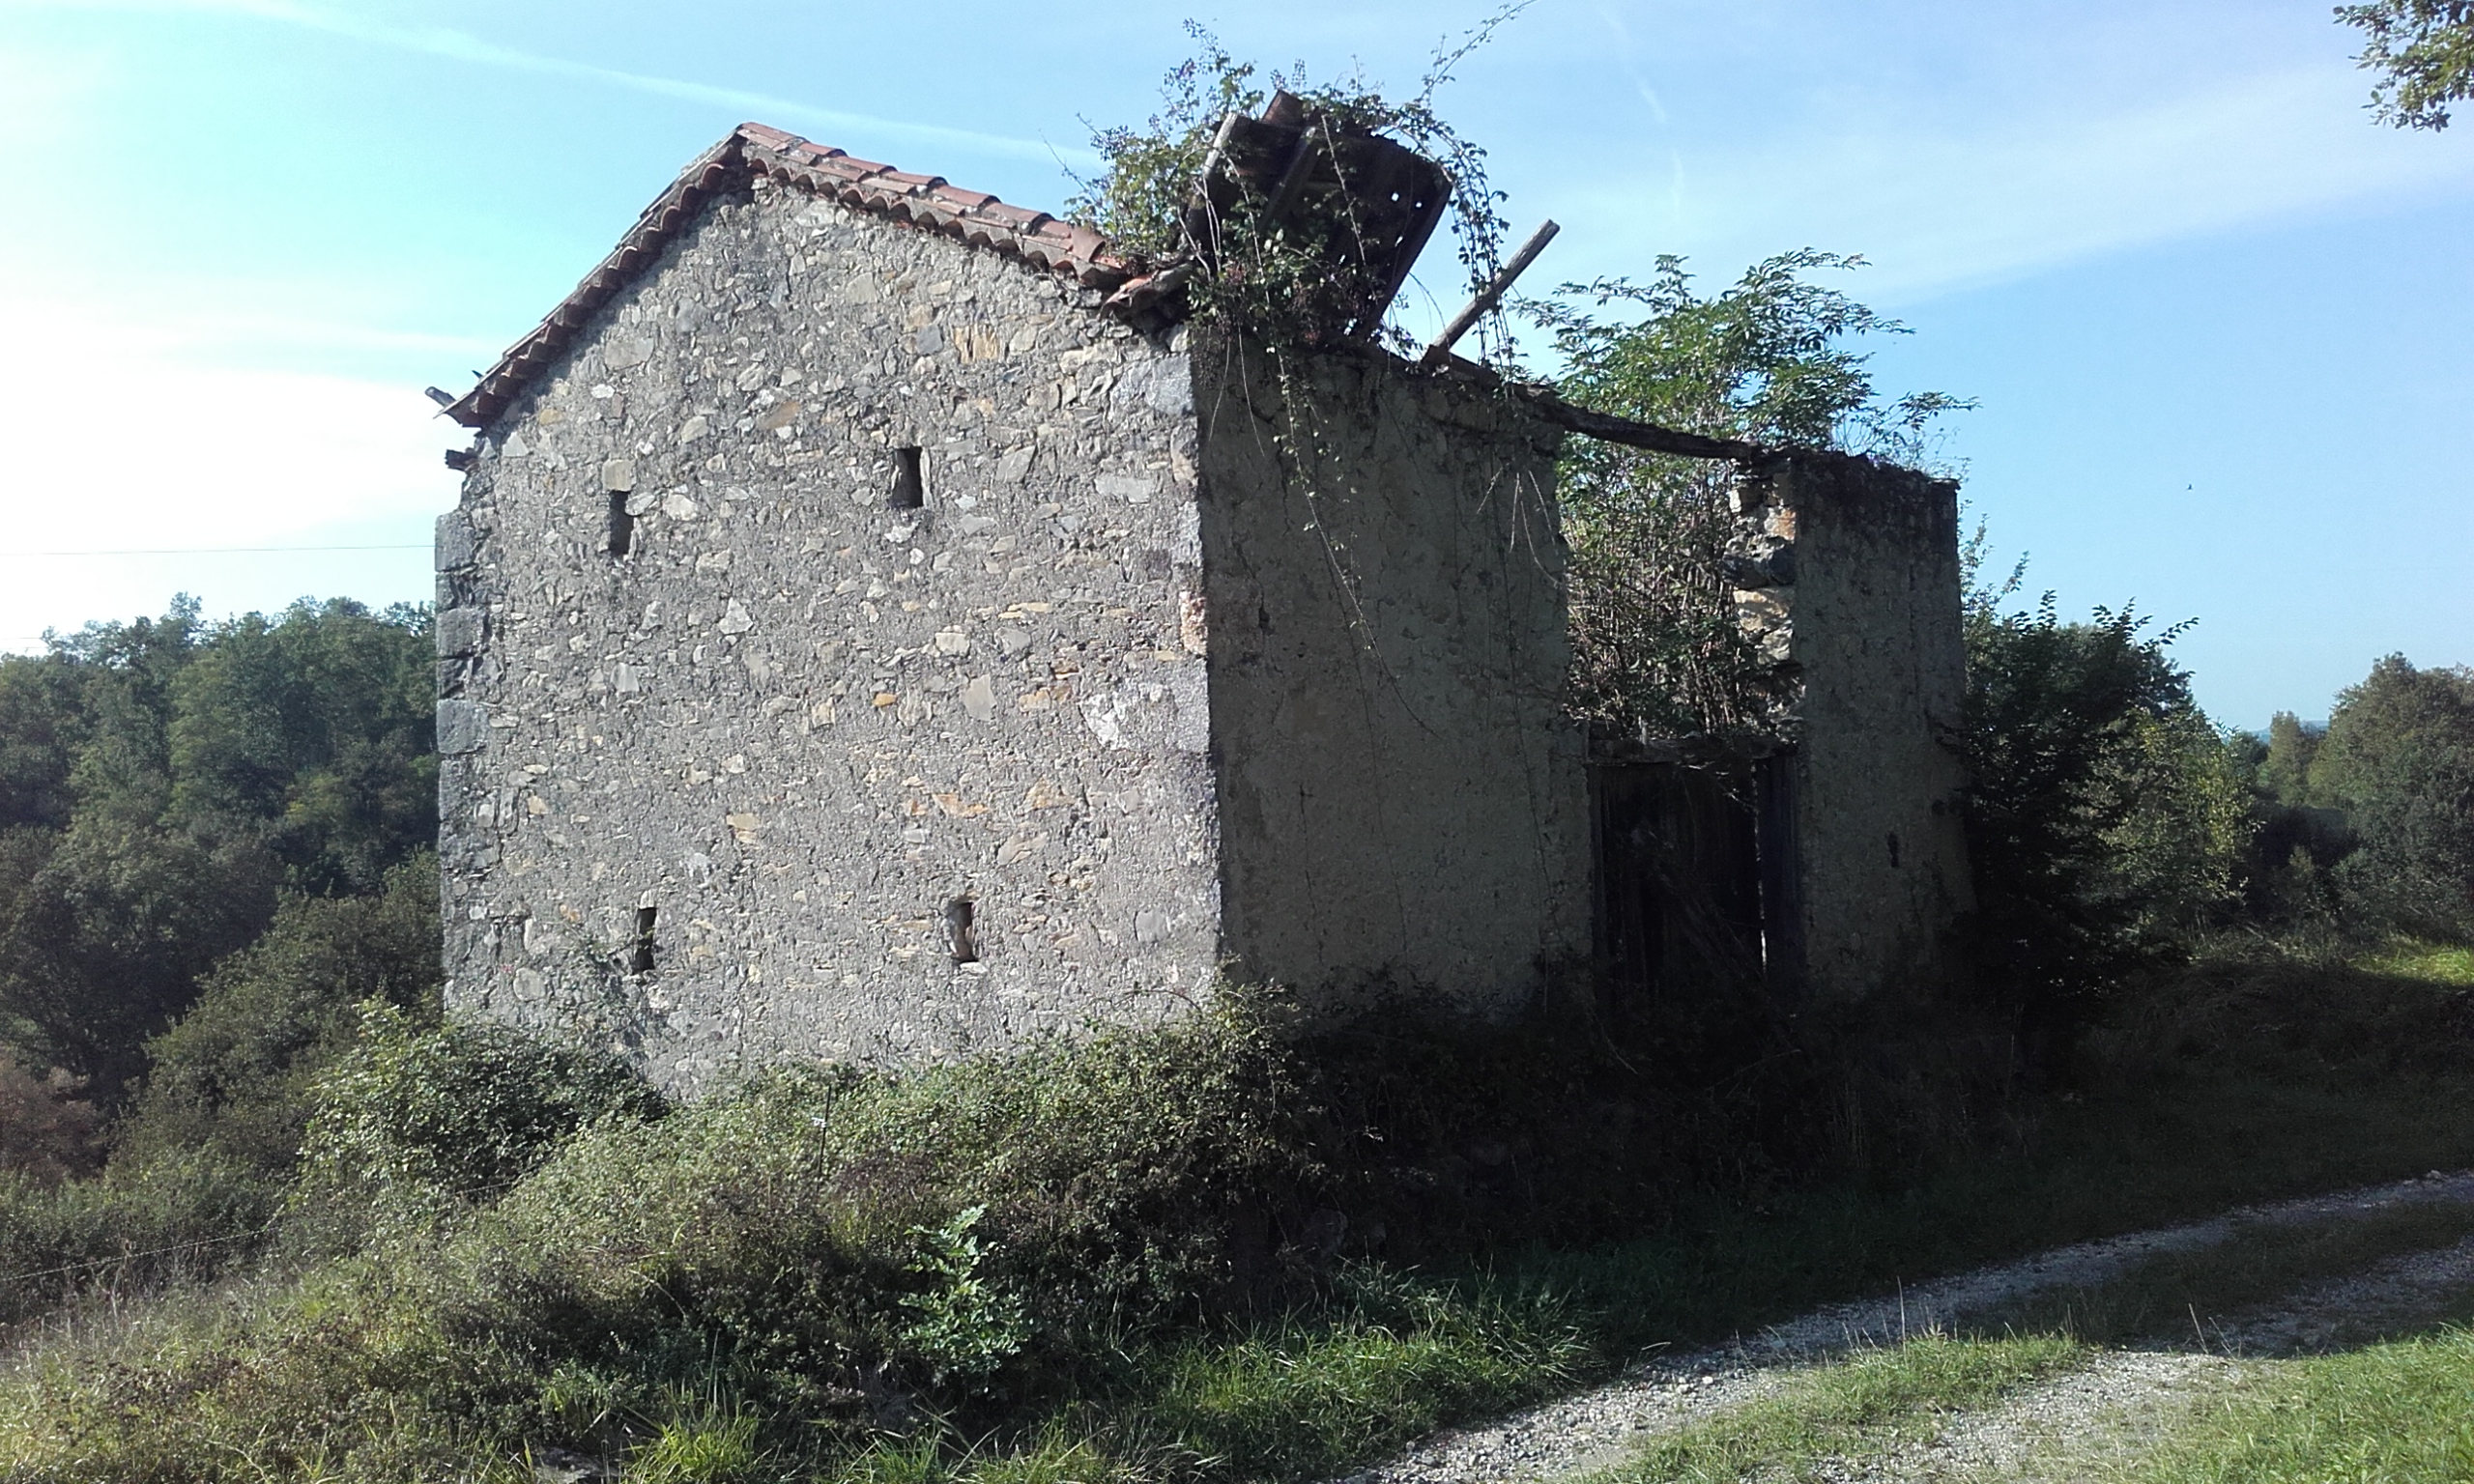
nature, building, house, ruins, fortification, rural area, castle